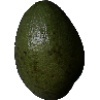
Label: Avocado 1